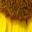
Label: sunflower